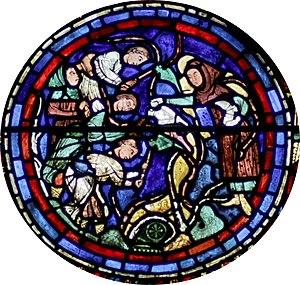
Le vitrail du zodiaque et des travaux des mois à Chartres est un vitrail du déambulatoire sud de la cathédrale Notre-Dame de Chartres, qui représente en parallèle les signes du zodiaque et les occupations agricoles du mois correspondants. Il partage cette baie, numérotée 028 dans le Corpus vitrearum, avec le vitrail de la Vie de la Vierge, à droite dans la même baie, et un oculus représentant le Christ bénissant, Alpha et Oméga.